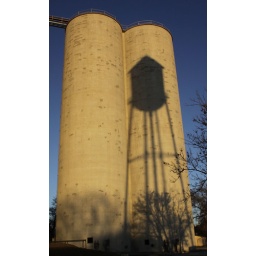
The shadow of the water tower is cast upon the tall grain silos in Inwood as the sun neared setting